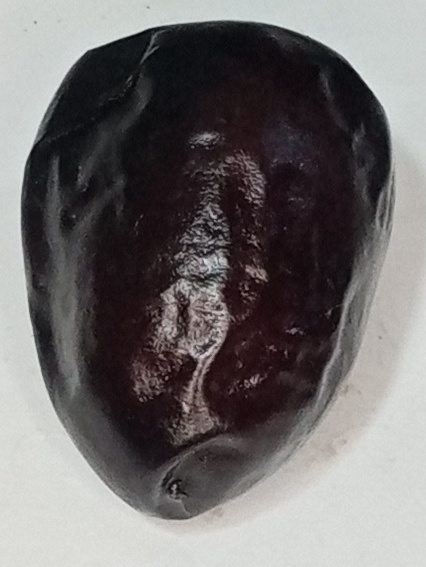
Variety: kupro
Size: large
Grade: grade-2